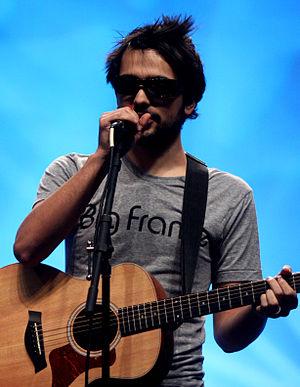
Joe Penna, né à São Paulo le 29 mai 1987, est un guitariste et cinéaste brésilien.